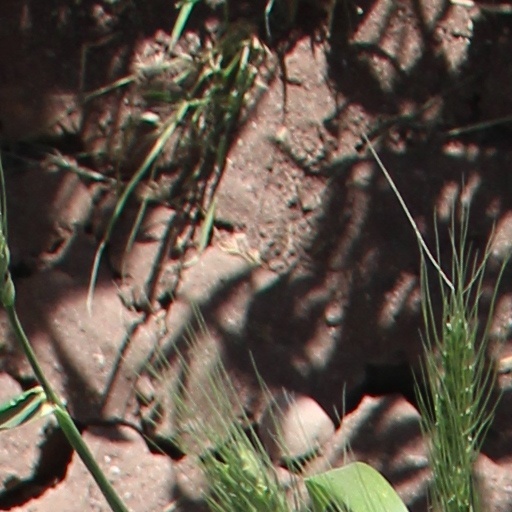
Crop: wheat